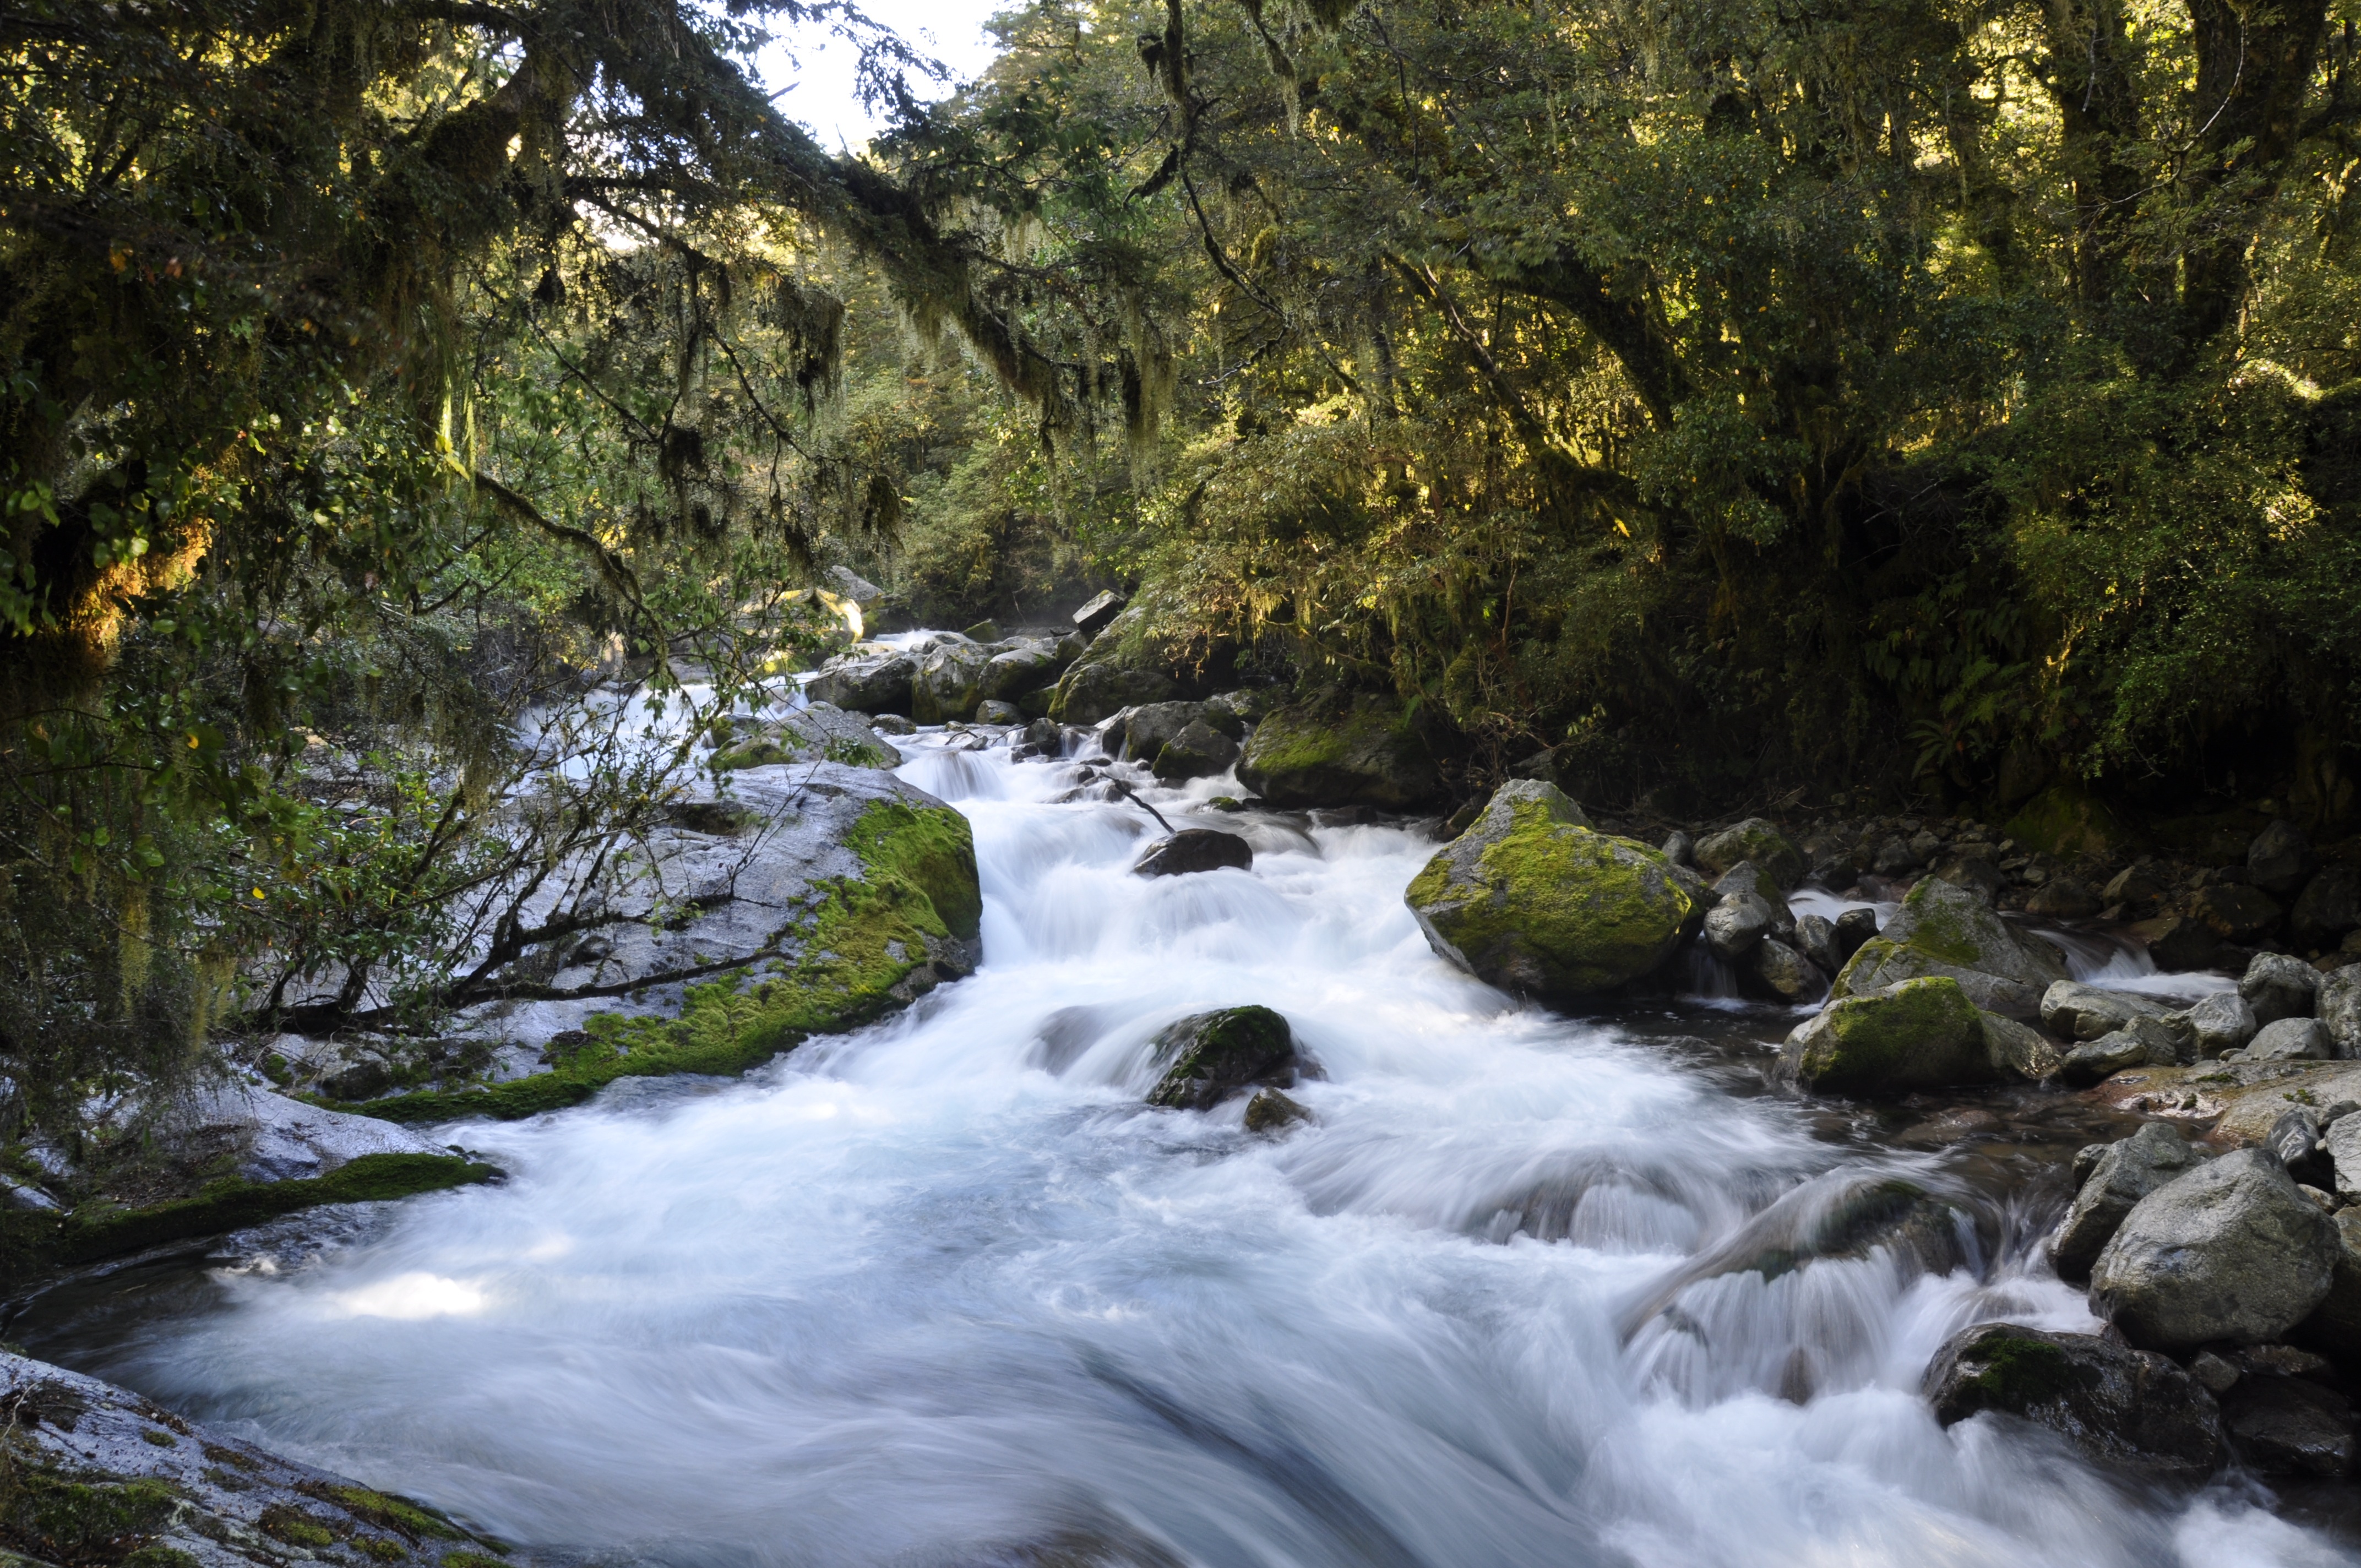
water, nature, forest, waterfall, creek, wilderness, leaf, river, valley, stream, autumn, rapid, body of water, rainforest, woodland, water feature, watercourse, landform, nature landscape, landscape background, geographical feature